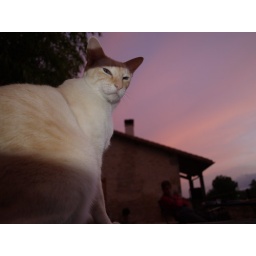
Night is falling, the sky lights up in red and cat Satya is contemplating adventures to have.